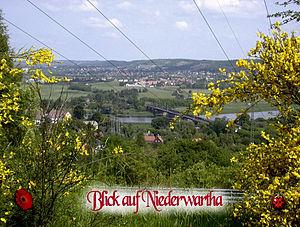
Niederwartha est une partie de la ville de Dresde. Autrefois c'était une commune indépendante. Actuellement Niederwartha compte 433 habitants.